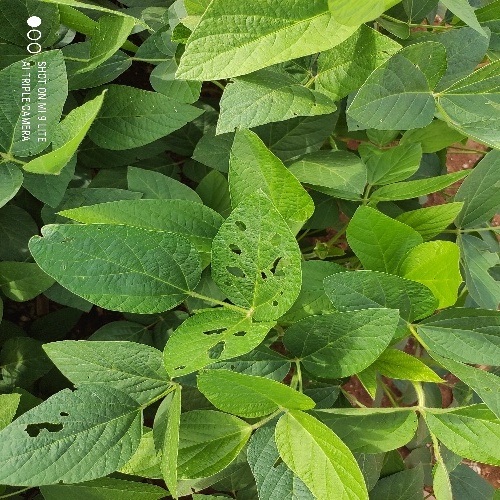
Label: Caterpillar